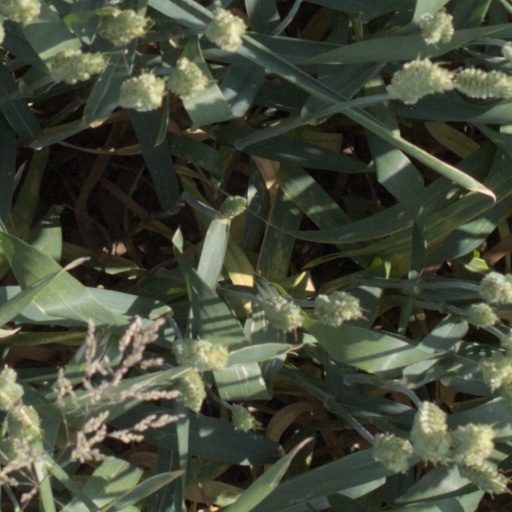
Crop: wheat